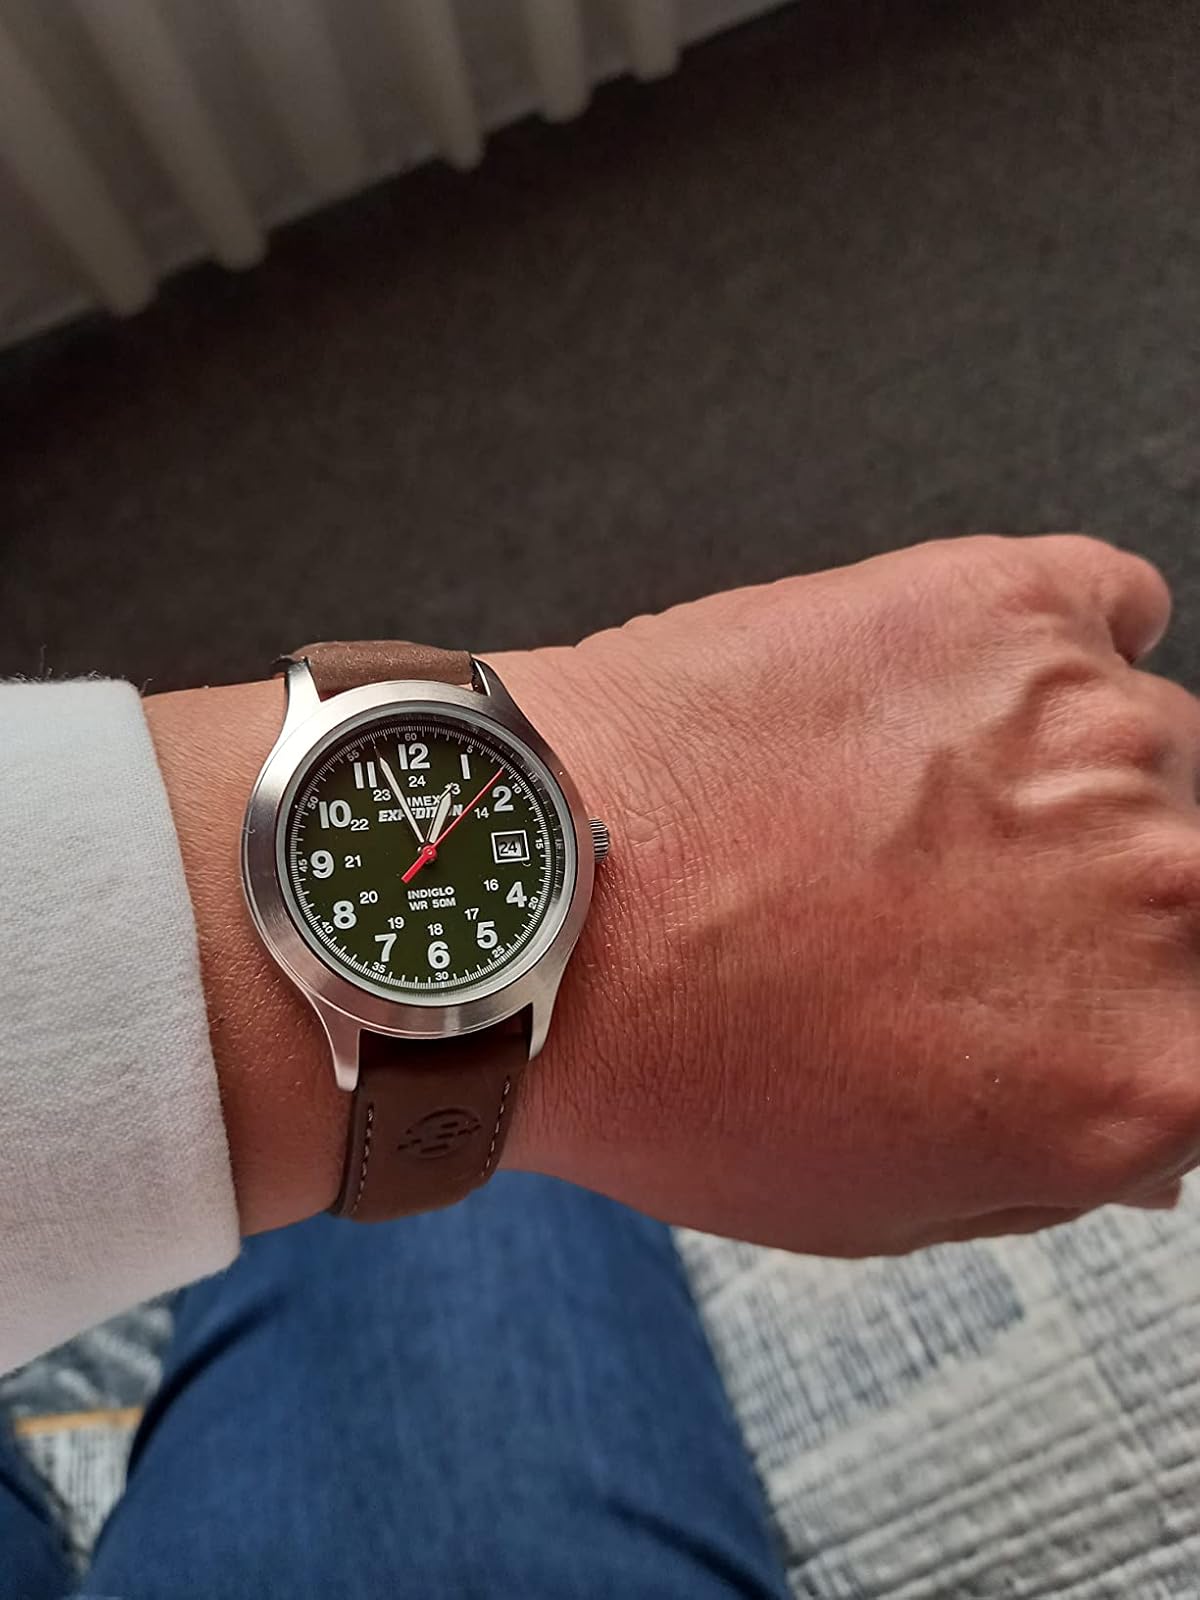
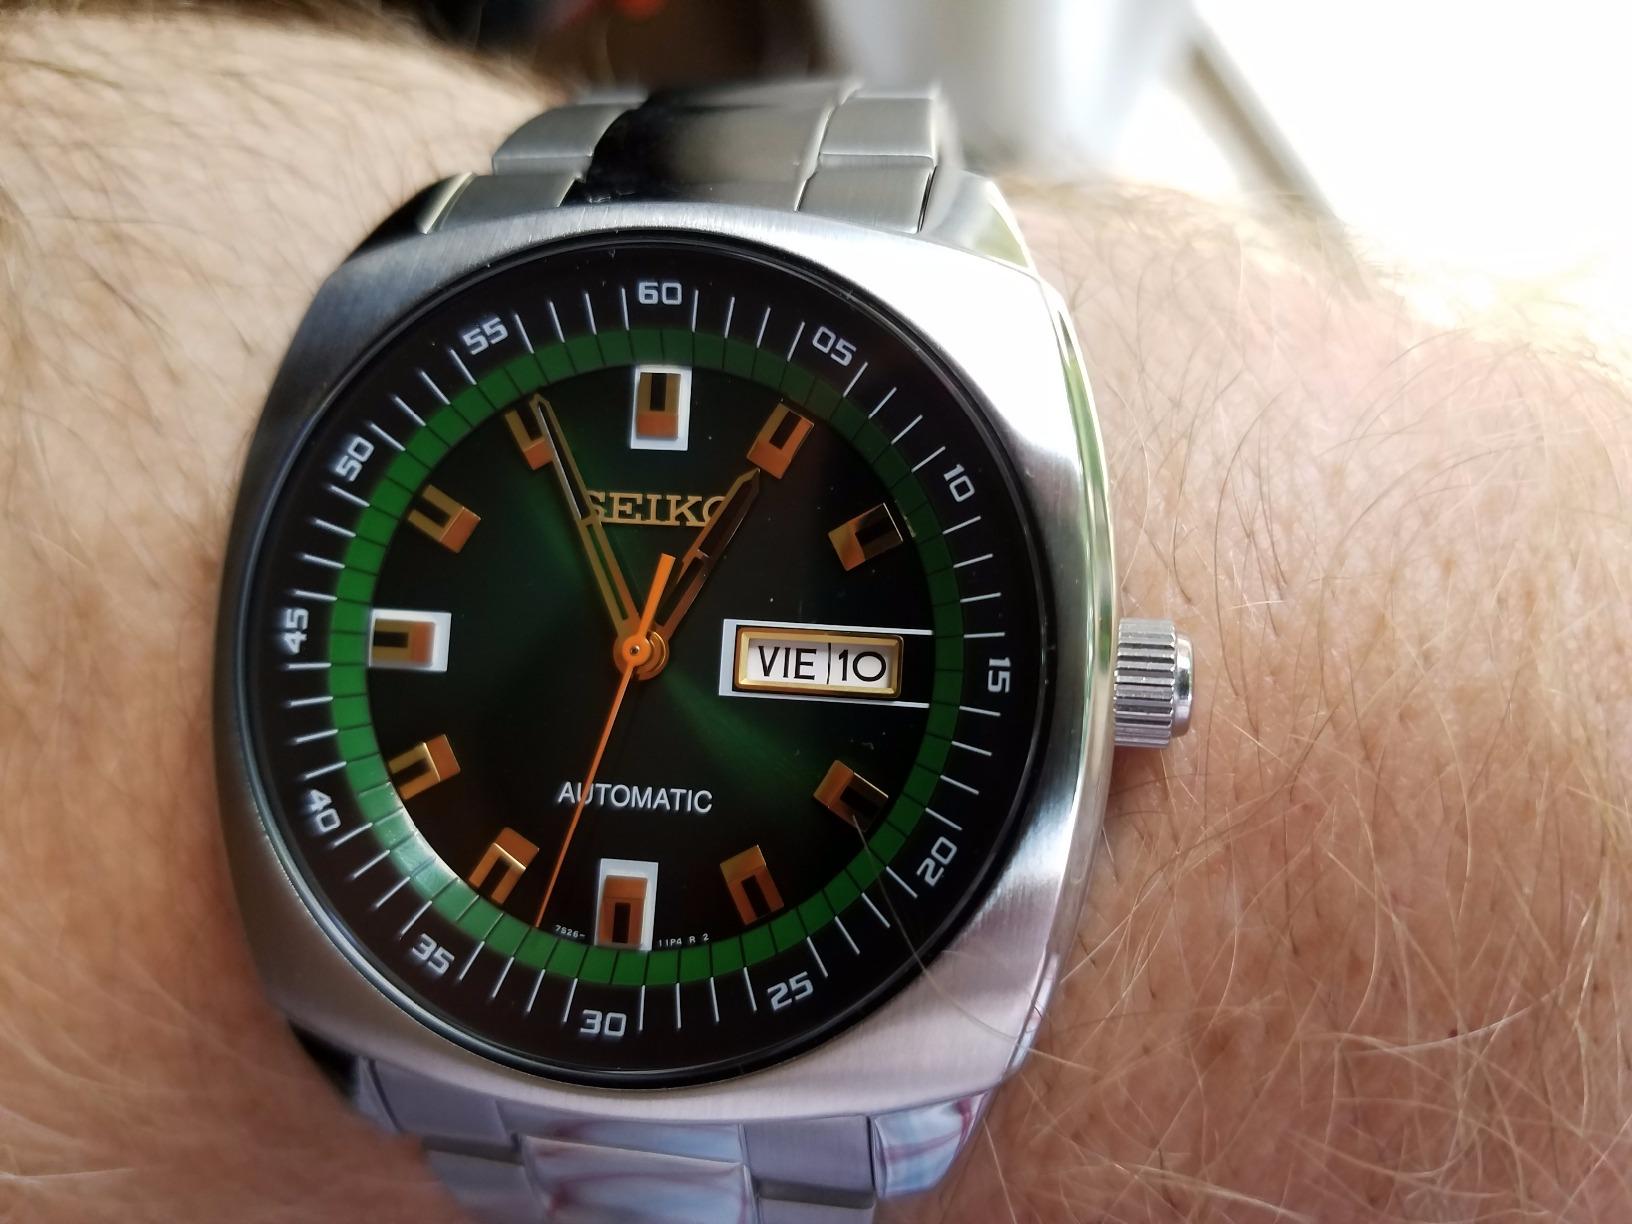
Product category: accessories_watch
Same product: no